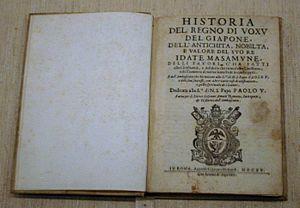
Hasekura Tsunenaga, également appelé Don Felipe Francisco Hasekura après sa conversion au christianisme, est né en 1571 et meurt en 1622. Samouraï japonais, vassal du daimyō de Sendai, Date Masamune, il dirigea une ambassade vers la Nouvelle-Espagne puis l'Europe entre 1613 et 1620. Il fut le tout premier officiel japonais envoyé aux Amériques, et lorsqu'il se rendit en France, permit le premier contact direct connu entre Français et Japonais à Saint-Tropez.